Royal Walls of Ceuta

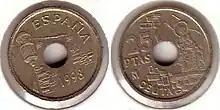
1998 25-peseta coin featuring the Royal Walls

Parts of the walls, especially the outworks, were demolished to make way for urban development. However, the Royal Walls, their ditch, and the first line of outworks remain intact, and have been restored in recent years. On 3 July 1985 they were declared a Spanish heritage site. The walls were one of 100 candidates for the 12 Treasures of Spain in 2007 and the only one of those in Ceuta. Parts of the walls are open to the public.